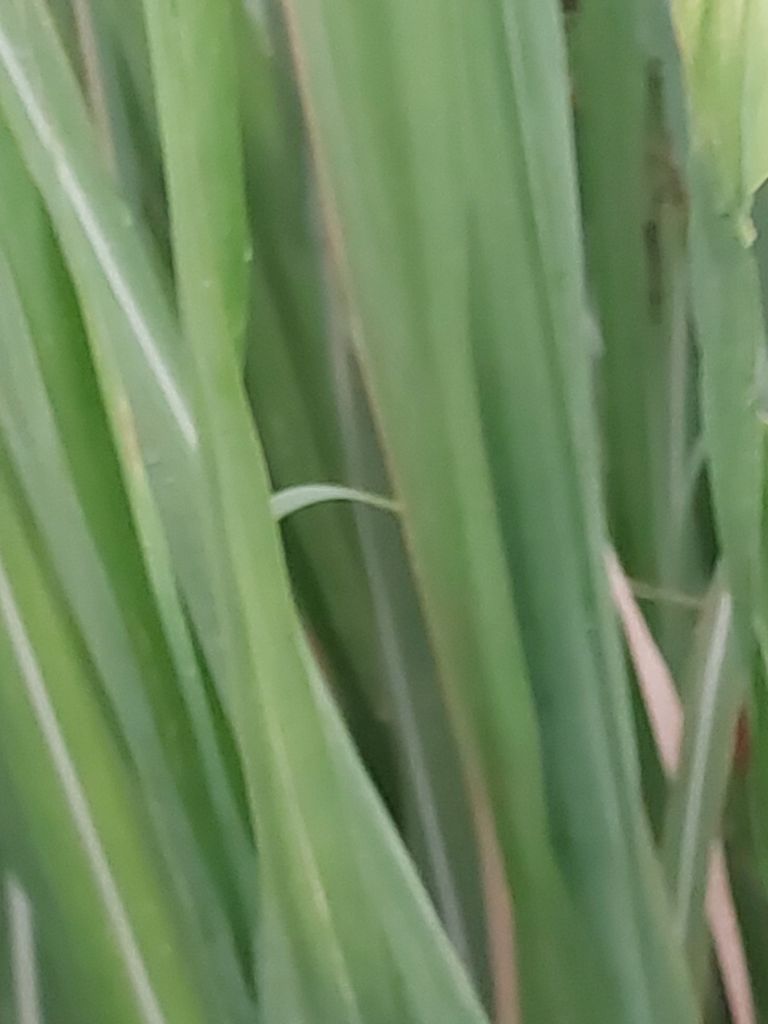
Label: Pokkah Boeng